K-1

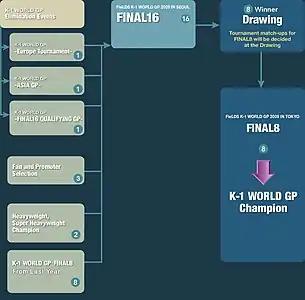
K-1 Qualifying System 2009

The original K-1 Grand Prix is a single-event tournament held in Japan where competitors participated on invitation. By 1998, K-1 introduced the K-1 World Grand Prix format composed of K-1 Regional Elimination Tournaments (theoretically amounting to six), which qualify fighters for the K-1 World Grand Prix Final, along with licensed K-1 Fighting Network events designed to hold national preliminaries for regional qualification.